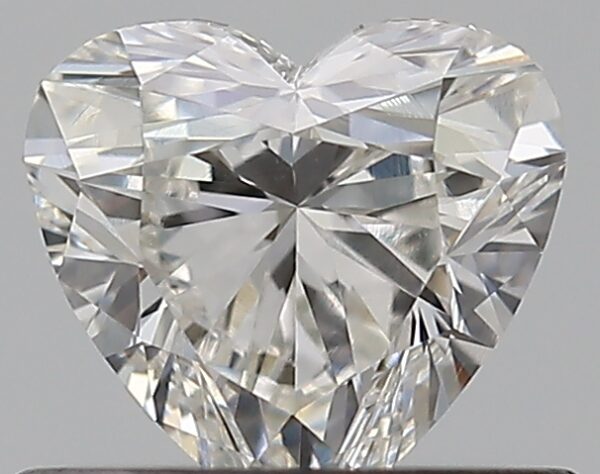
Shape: heart
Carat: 0.5
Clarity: VS1
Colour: G
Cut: GD
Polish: VG
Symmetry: VG
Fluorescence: ST
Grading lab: GIA
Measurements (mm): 4.93 x 5.28 x 3.13